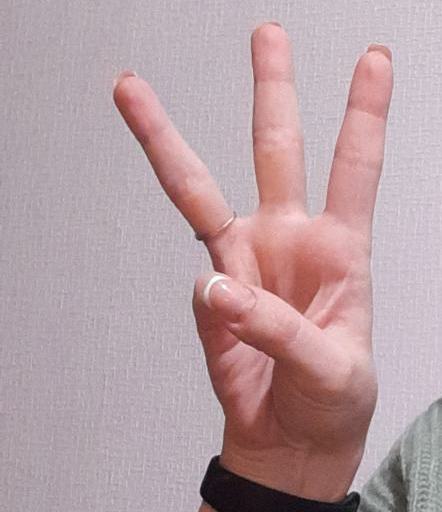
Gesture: three